Pilsdon Pen

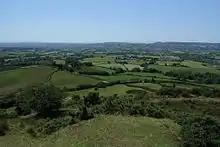
Looking south towards the Dorset coast and English Channel from Pilsdon Pen

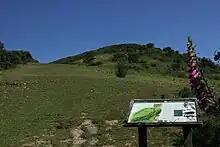
Pilsdon Pen from the information board by the road to the south

Pilsdon Pen is a 277-metre (909 ft) hill in Dorset in South West England, situated at the north end of the Marshwood Vale, approximately west of Beaminster. It is Dorset's second highest point and has panoramic views extending for many miles. It was bequeathed to the National Trust by the Pinney family in 1982. For many years it was thought to be Dorset's highest hill, until modern survey revealed that nearby Lewesdon Hill was 2 metres higher.